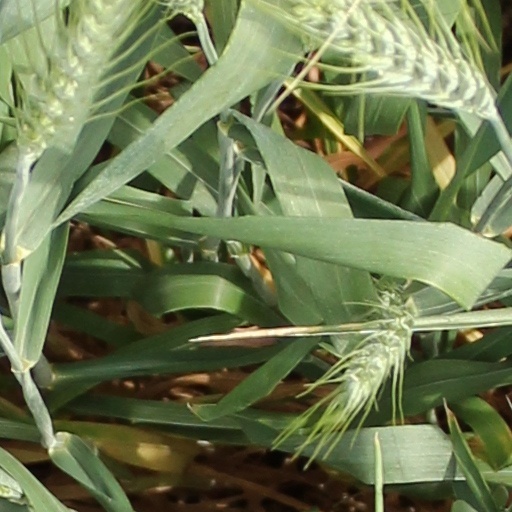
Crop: wheat